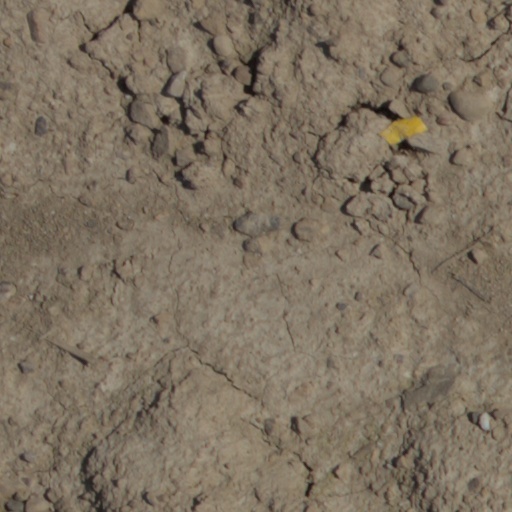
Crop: wheat